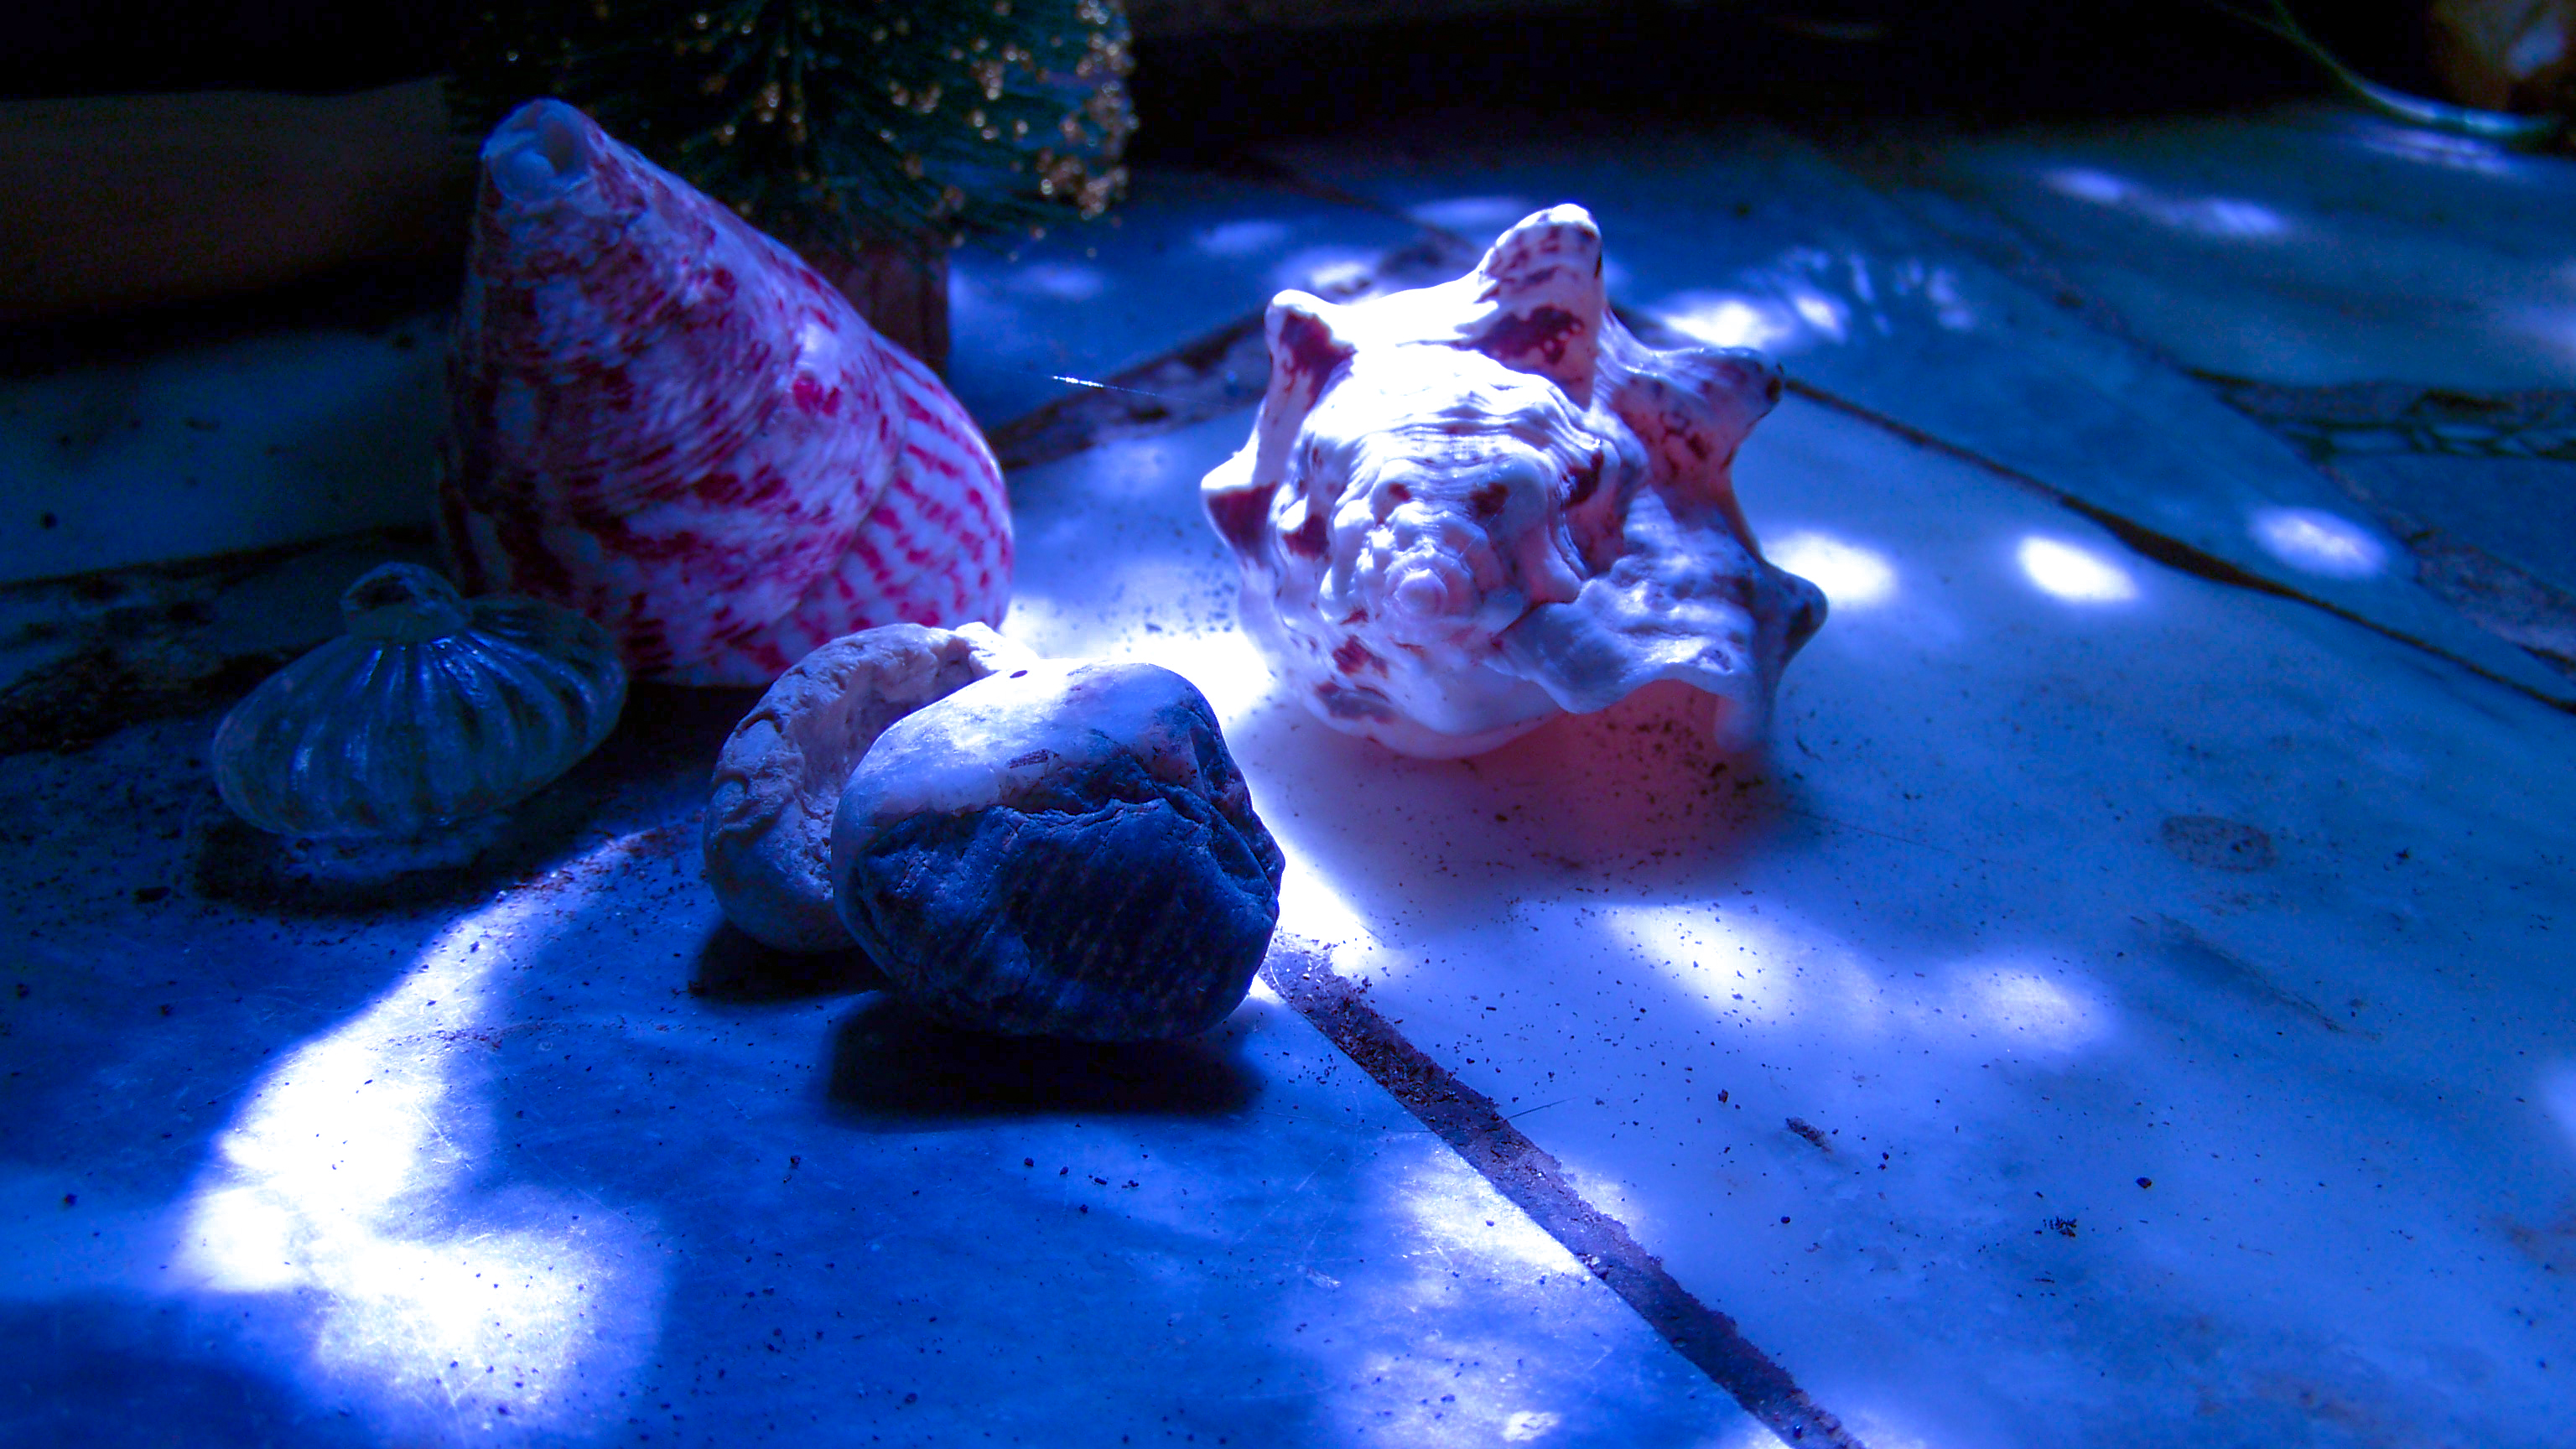
magic, artistic, blue, card, website, story, sleep, fantasy, retro, vintage, summer, organism, marine biology, electric blue